Vertebrate

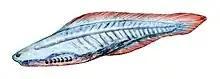
The Cambrian "Haikouichthys", 518 mya

Vertebrates originated during the Cambrian explosion at the start of the Paleozoic, which saw a rise in animal diversity. The earliest known vertebrates belong to the Chengjiang biota and lived about 518 million years ago. These include "Haikouichthys", "Myllokunmingia", "Zhongjianichthys", and probably "Yunnanozoon". Unlike other Cambrian animals, these groups had the basic vertebrate body plan: a notochord, rudimentary vertebrae, and a well-defined head and tail, but lacked jaws. A vertebrate group of uncertain phylogeny, small eel-like conodonts, are known from microfossils of their paired tooth segments from the late Cambrian to the end of the Triassic. Zoologists have debated whether teeth mineralized first, given the hard teeth of the soft-bodied conodonts, and then bones, or vice versa, but it seems that the mineralized skeleton came first.